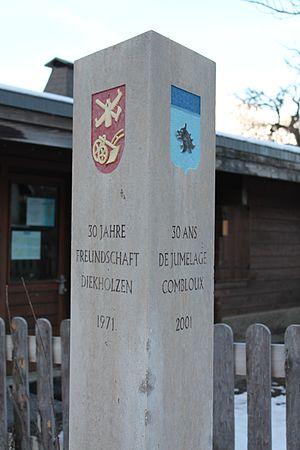
Monument célébrant les 30 de jumelage de Combloux-Diekholzen (1971-2001)
Combloux est une commune française située dans le département de la Haute-Savoie, en région Auvergne-Rhône-Alpes. Village touristique de montagne, appartenant à la province historique du Faucigny et à l'actuelle communauté de communes Pays du Mont-Blanc, elle compte 2 106 habitants en 2017.
Diekholzen est une municipalité allemande du land de Basse-Saxe et l'arrondissement de Hildesheim. En 2014, elle comptait 6 535 habitants.